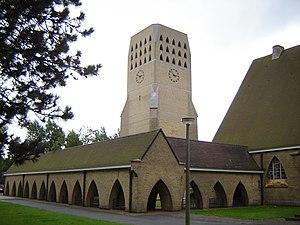
L' église Saint-Nicolas est un édifice religieux catholique sis dans le village côtier d'Ostdunkerque en Belgique. L'église fut construite en 1952 sur un projet de l'architecte Jean Gilson en remplacement de l'ancienne église paroissiale, détruite au début de la seconde guerre mondiale. Elle se trouve entre Ostdunkerque-Village et Ostdunkerque-Bains.
Cette page regroupe l'ensemble des monuments classés de la ville de Coxyde.